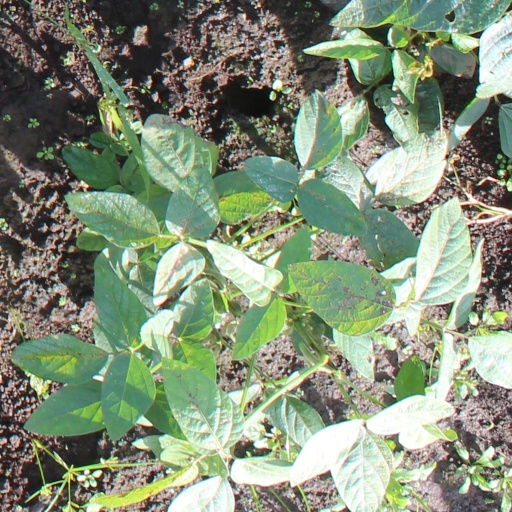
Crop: soybean